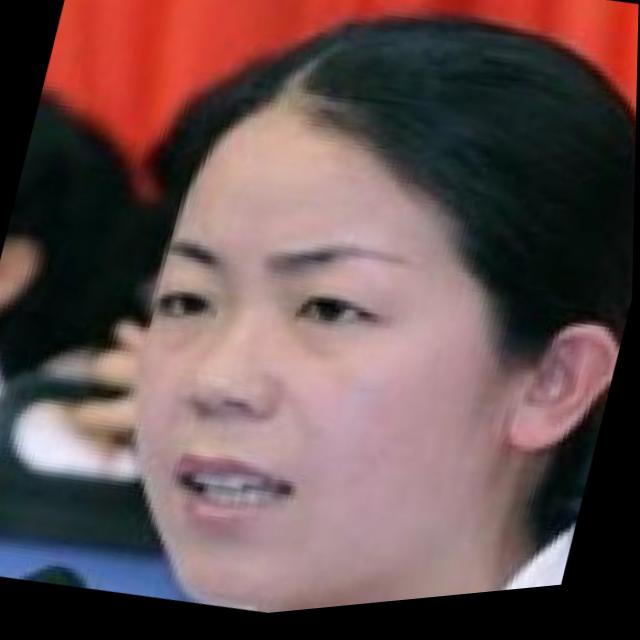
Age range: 21-44